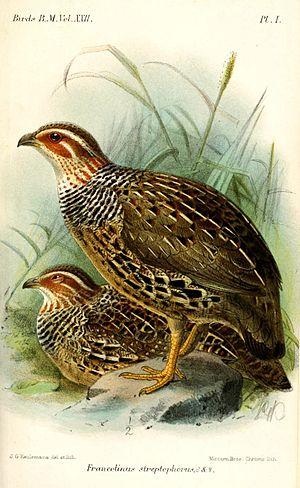
Le Francolin à collier est une espèce d'oiseaux de la famille des Phasianidae.